Makira dwarf kingfisher

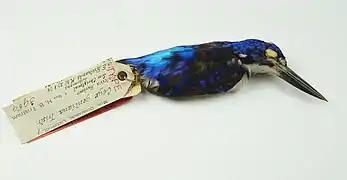
Holotype of "Cexy gentiana" Tristram (NML-VZ T3959) held at World Museum, National Museums Liverpool.

The holotype of "Ceyx gentiana" Tristram (Ibis, 1879, p. 438, pl. 11.) is held in the vertebrate zoology collection of National Museums Liverpool at World Museum, with accession number NML-VZ T3959. The specimen was collected in Makira Harbour, San Crisobel (Makira), Solomon Islands, on 27 August 1878 by G. E. Richards. The specimen came to the Liverpool national collection via Henry Baker Tristram's collection which was purchased by the museum in 1896.